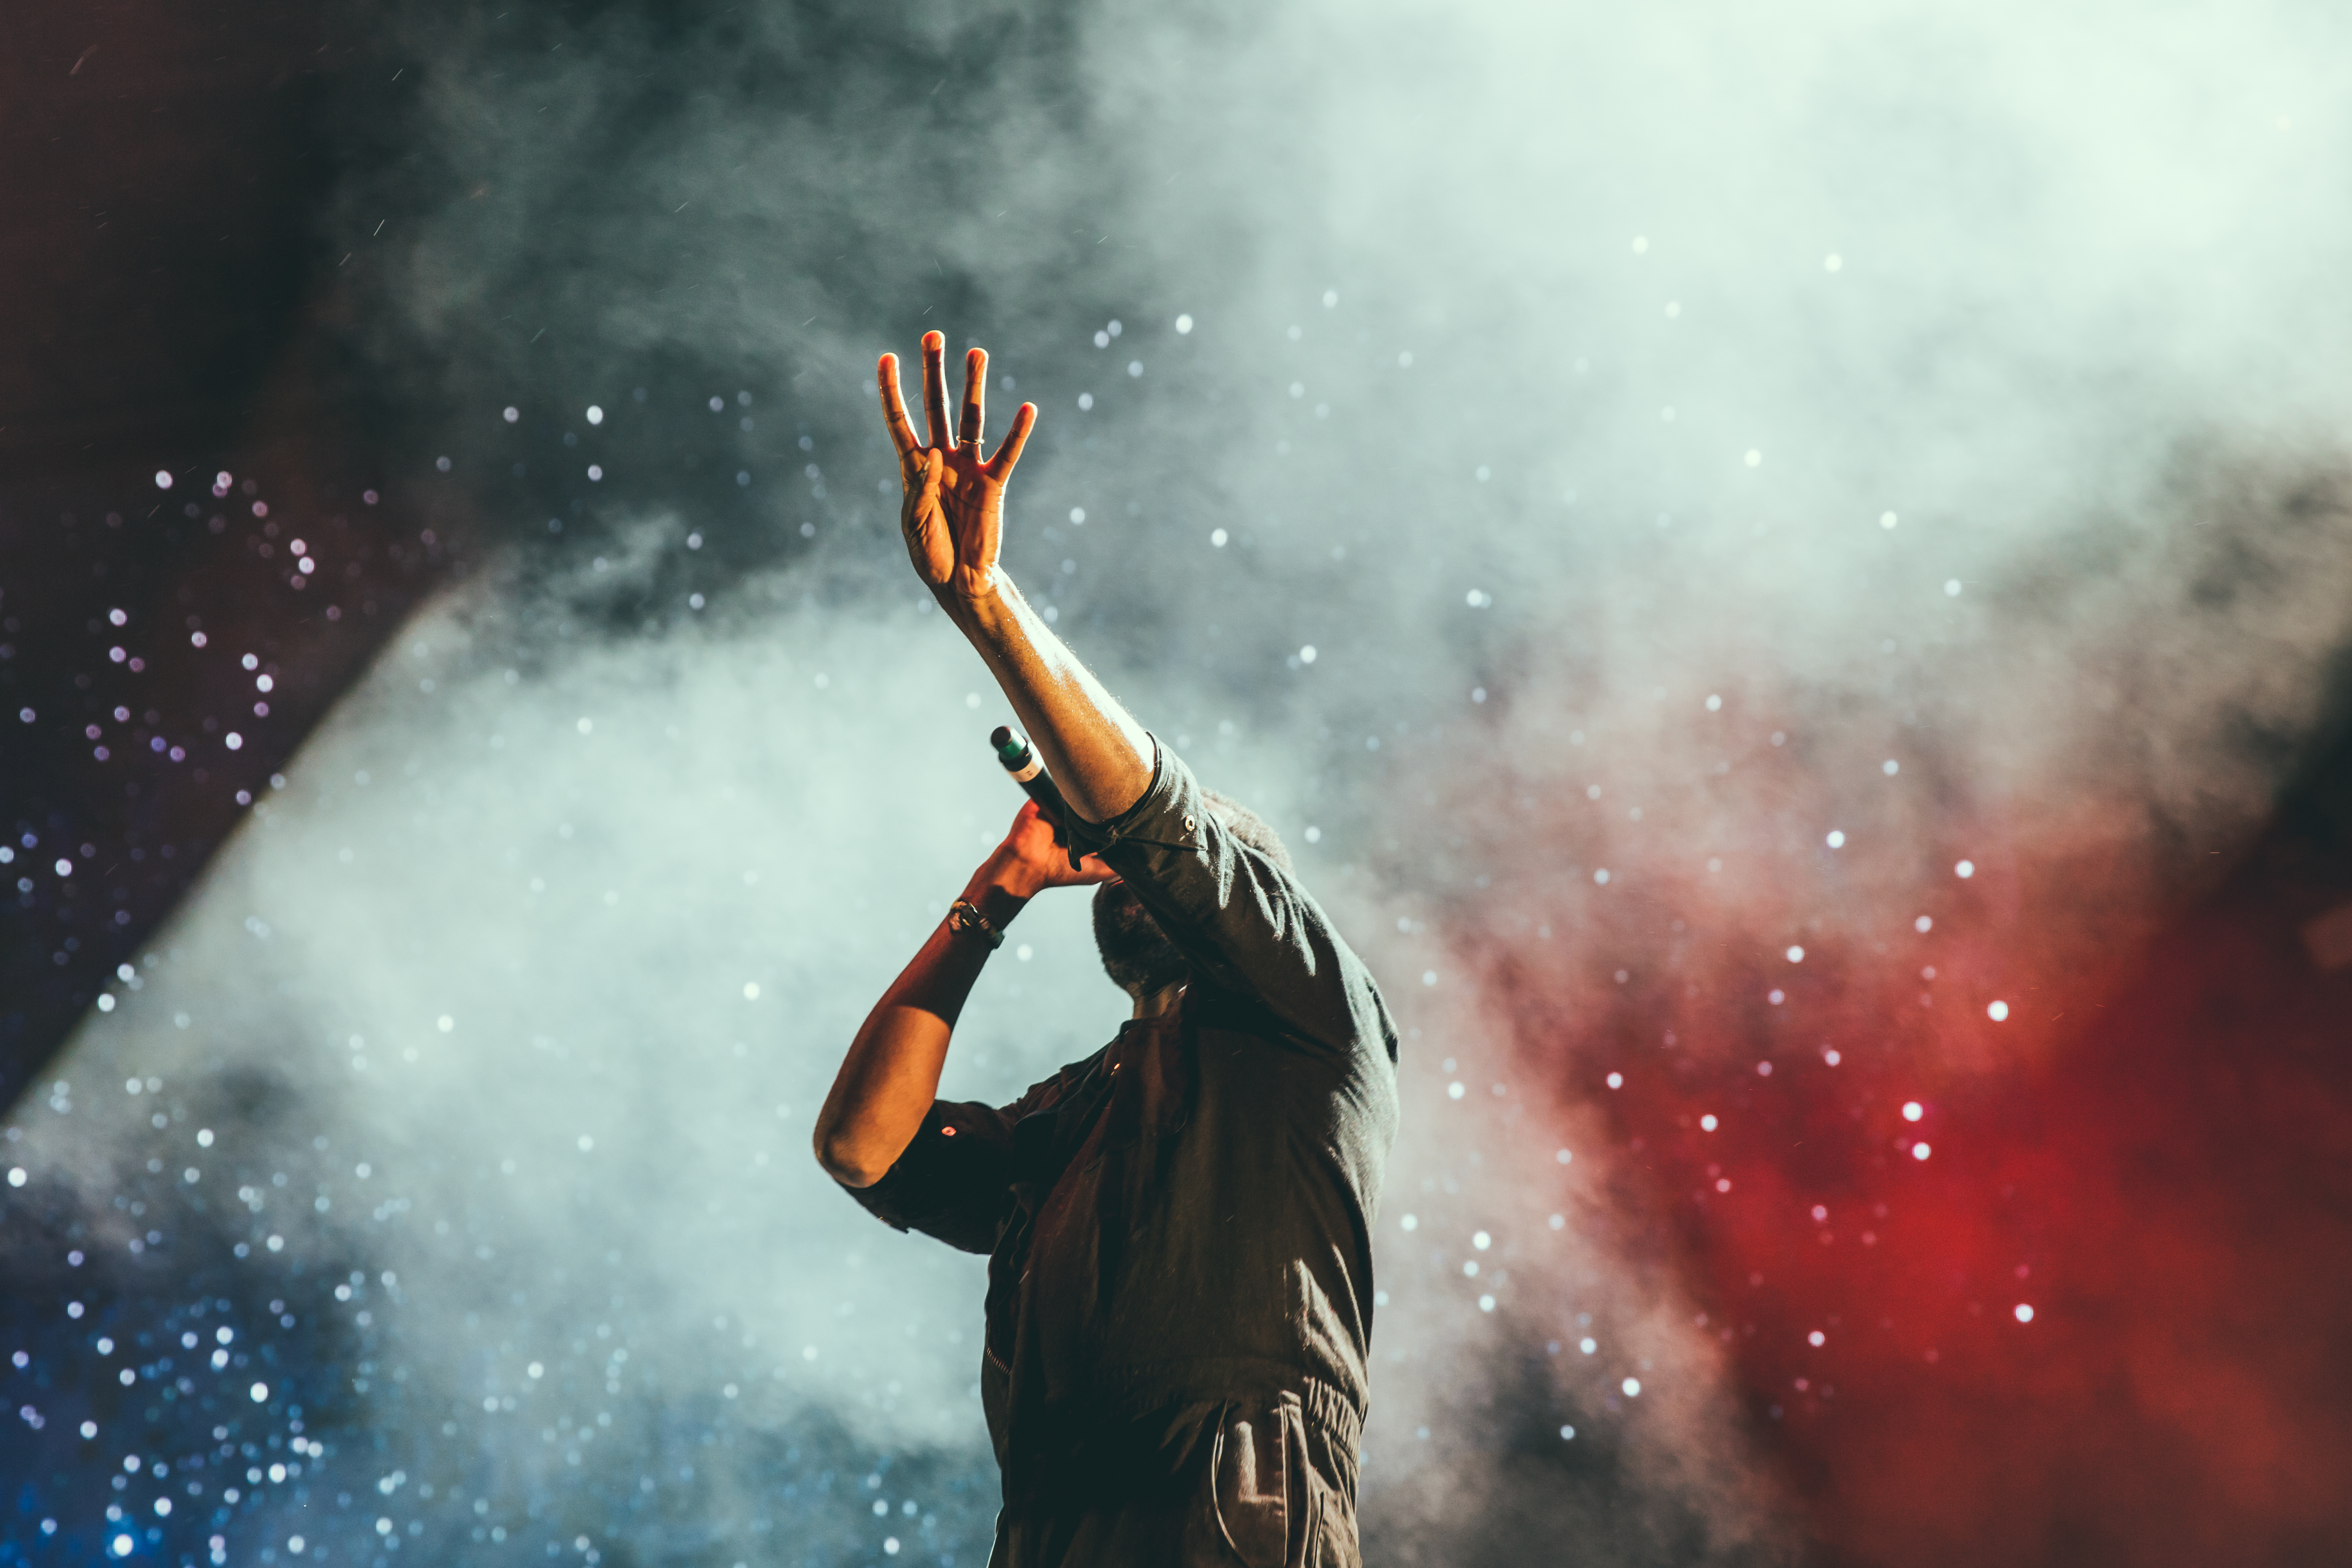
screenshot, atmosphere of earth, computer wallpaper, geological phenomenon